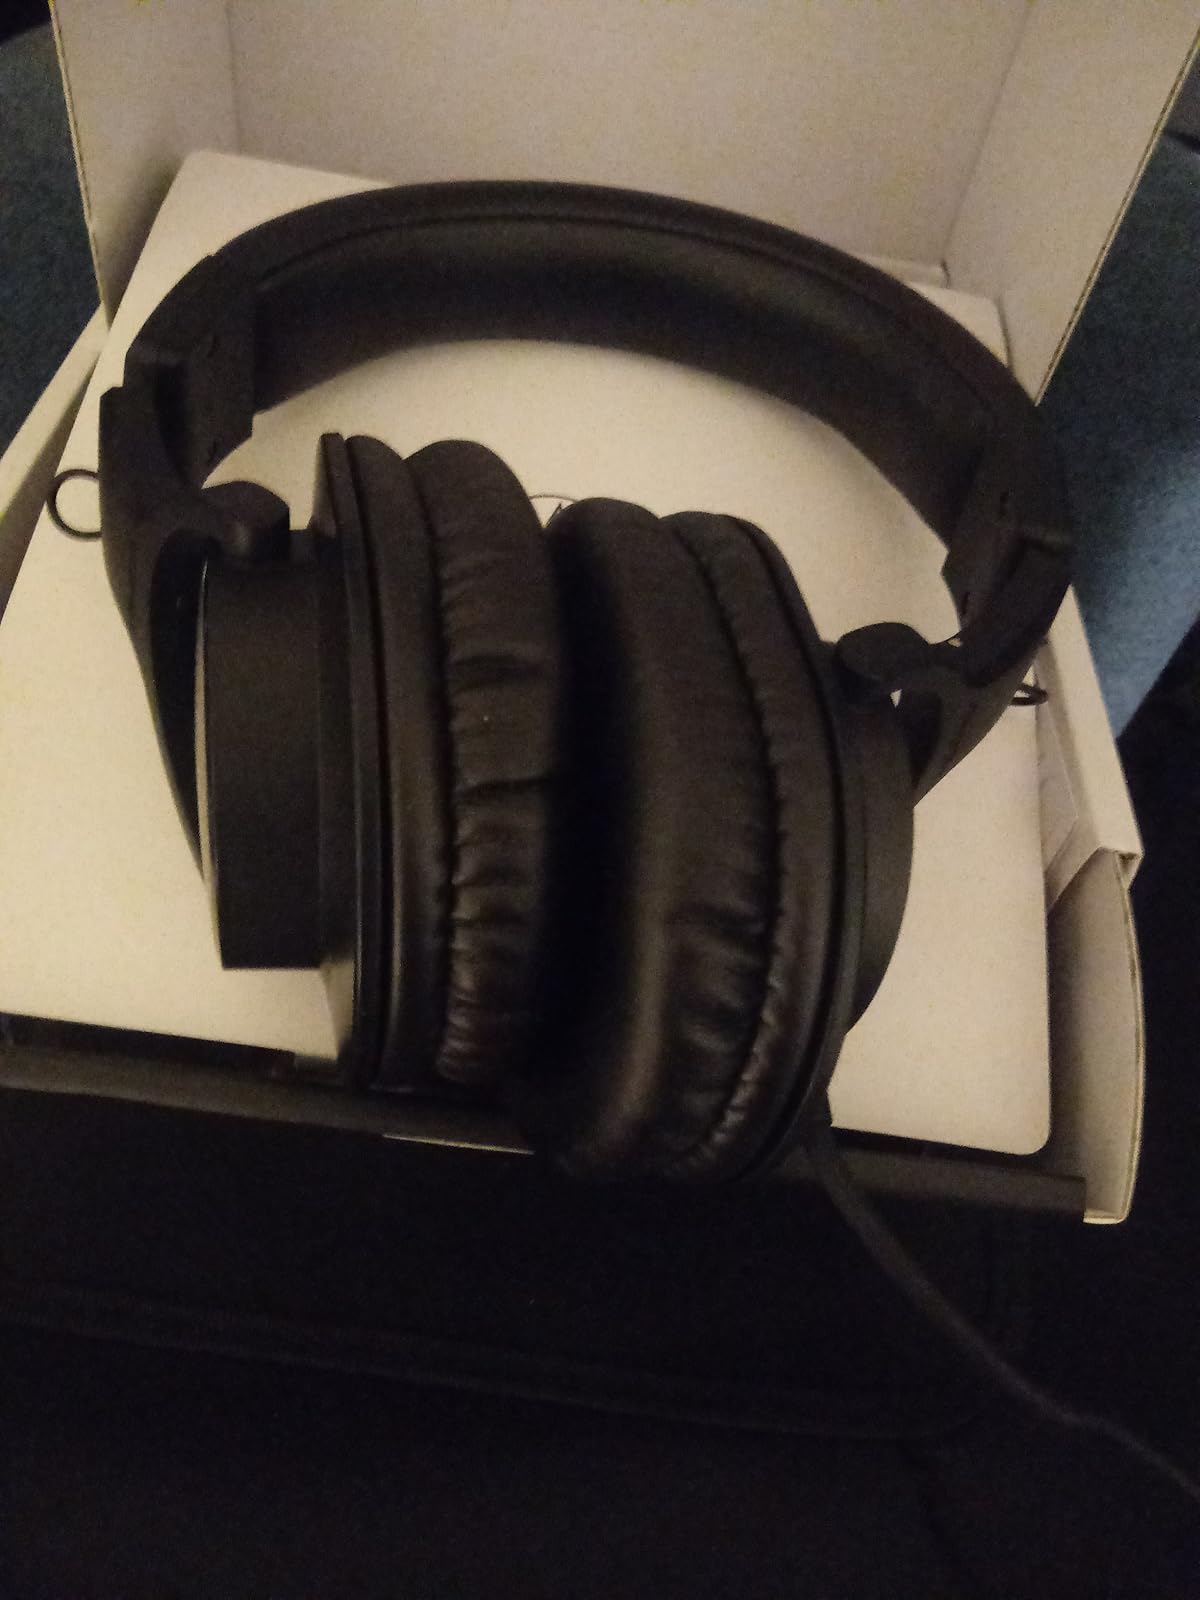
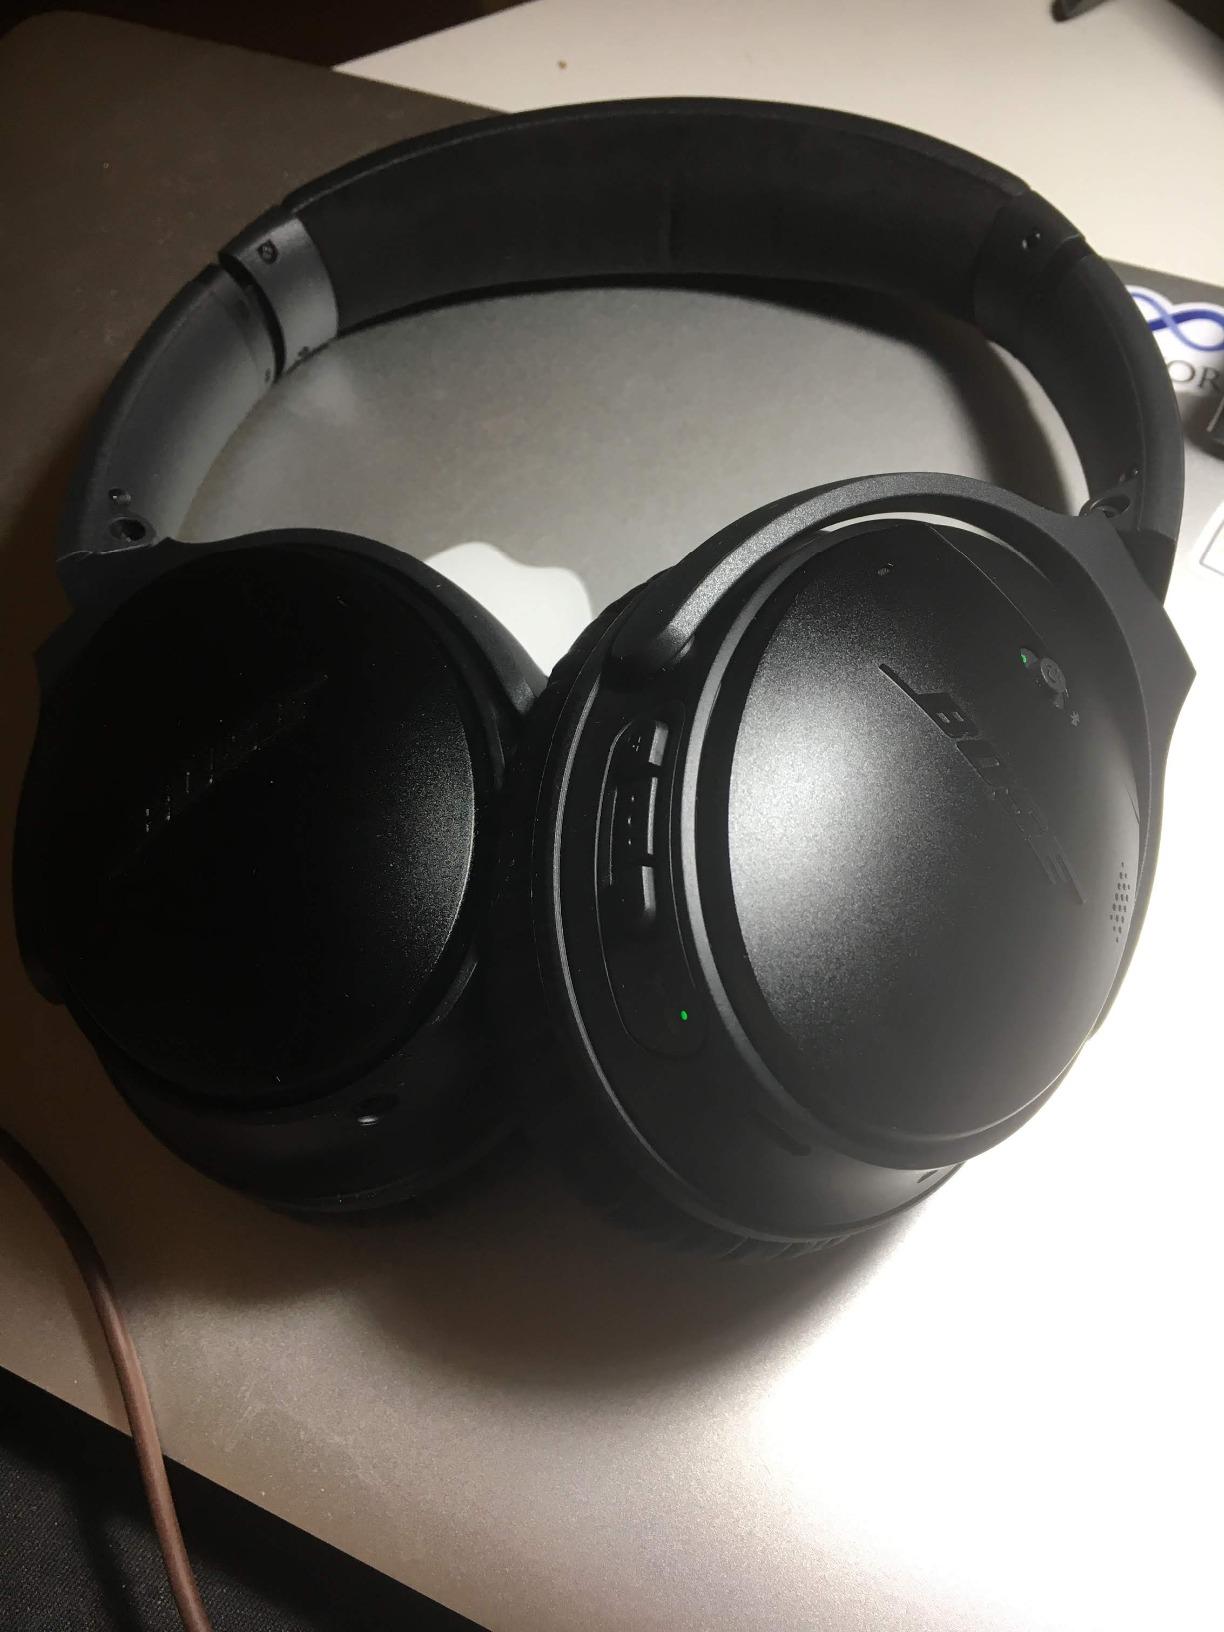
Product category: headphones
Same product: no